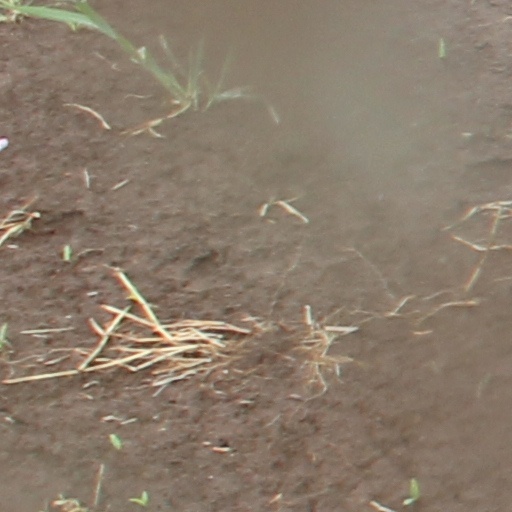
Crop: wheat